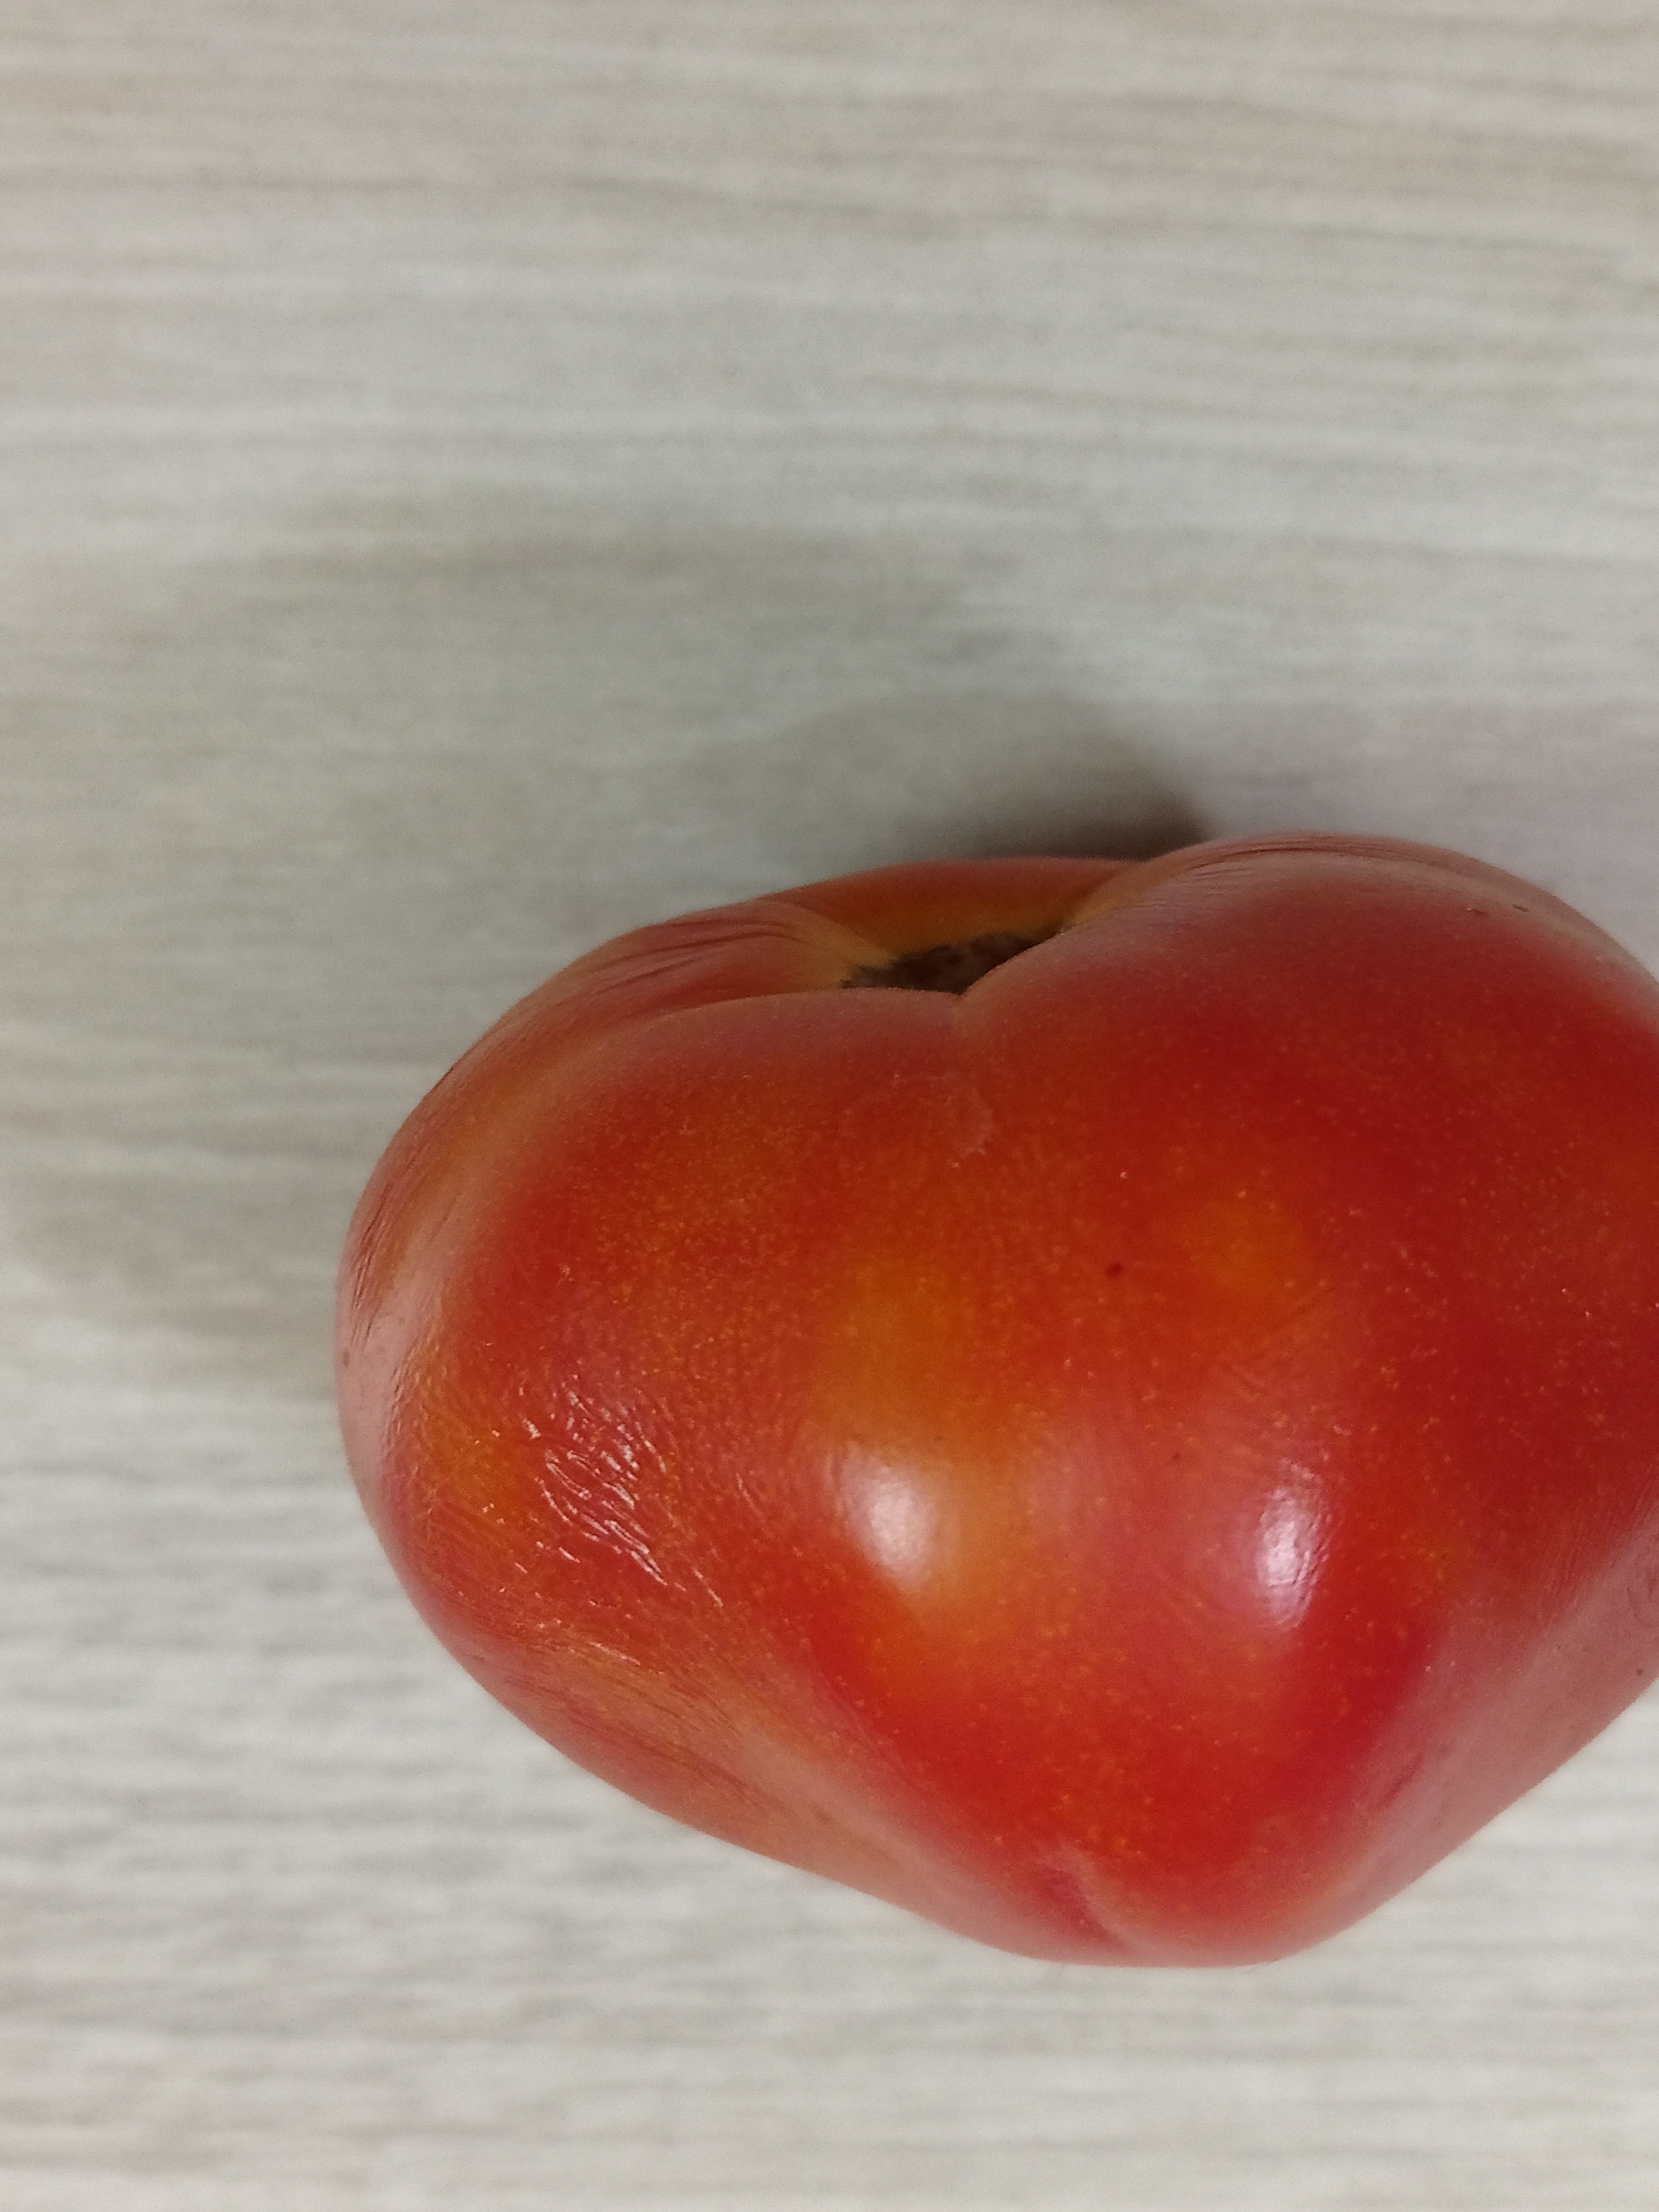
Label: Fresh